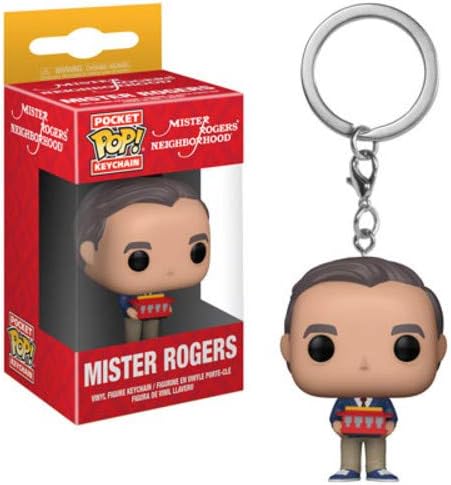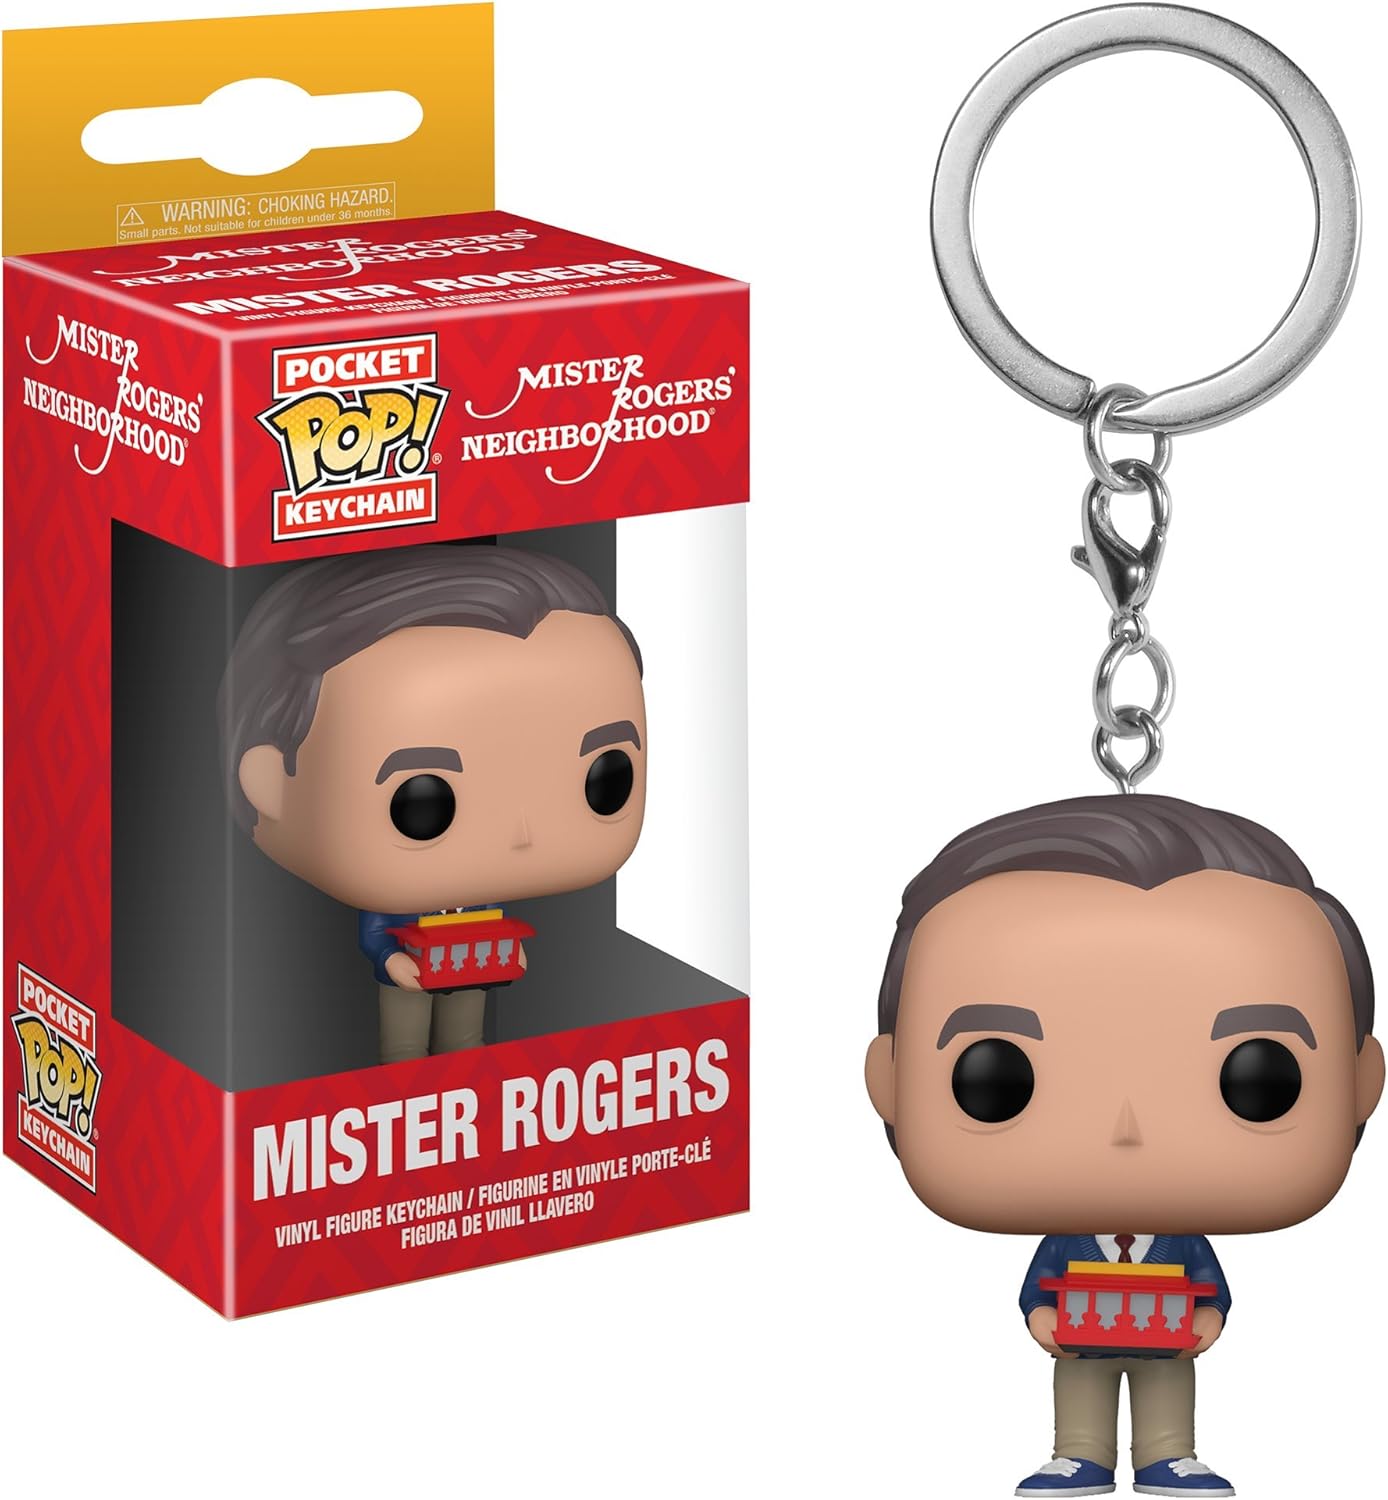
Funko POP! Keychain: TV Mr Rogers Collectible Figure, Multicolor
Category: Toys & Games
From TV, Mr Rogers, as a stylized Pocket POP Keychain from Funko! Figure stands 1 1/2 inches and comes in a window display box. Check out the other Pocket POP Keychains from Funko! Collect them all!
Features: Collectible Figure